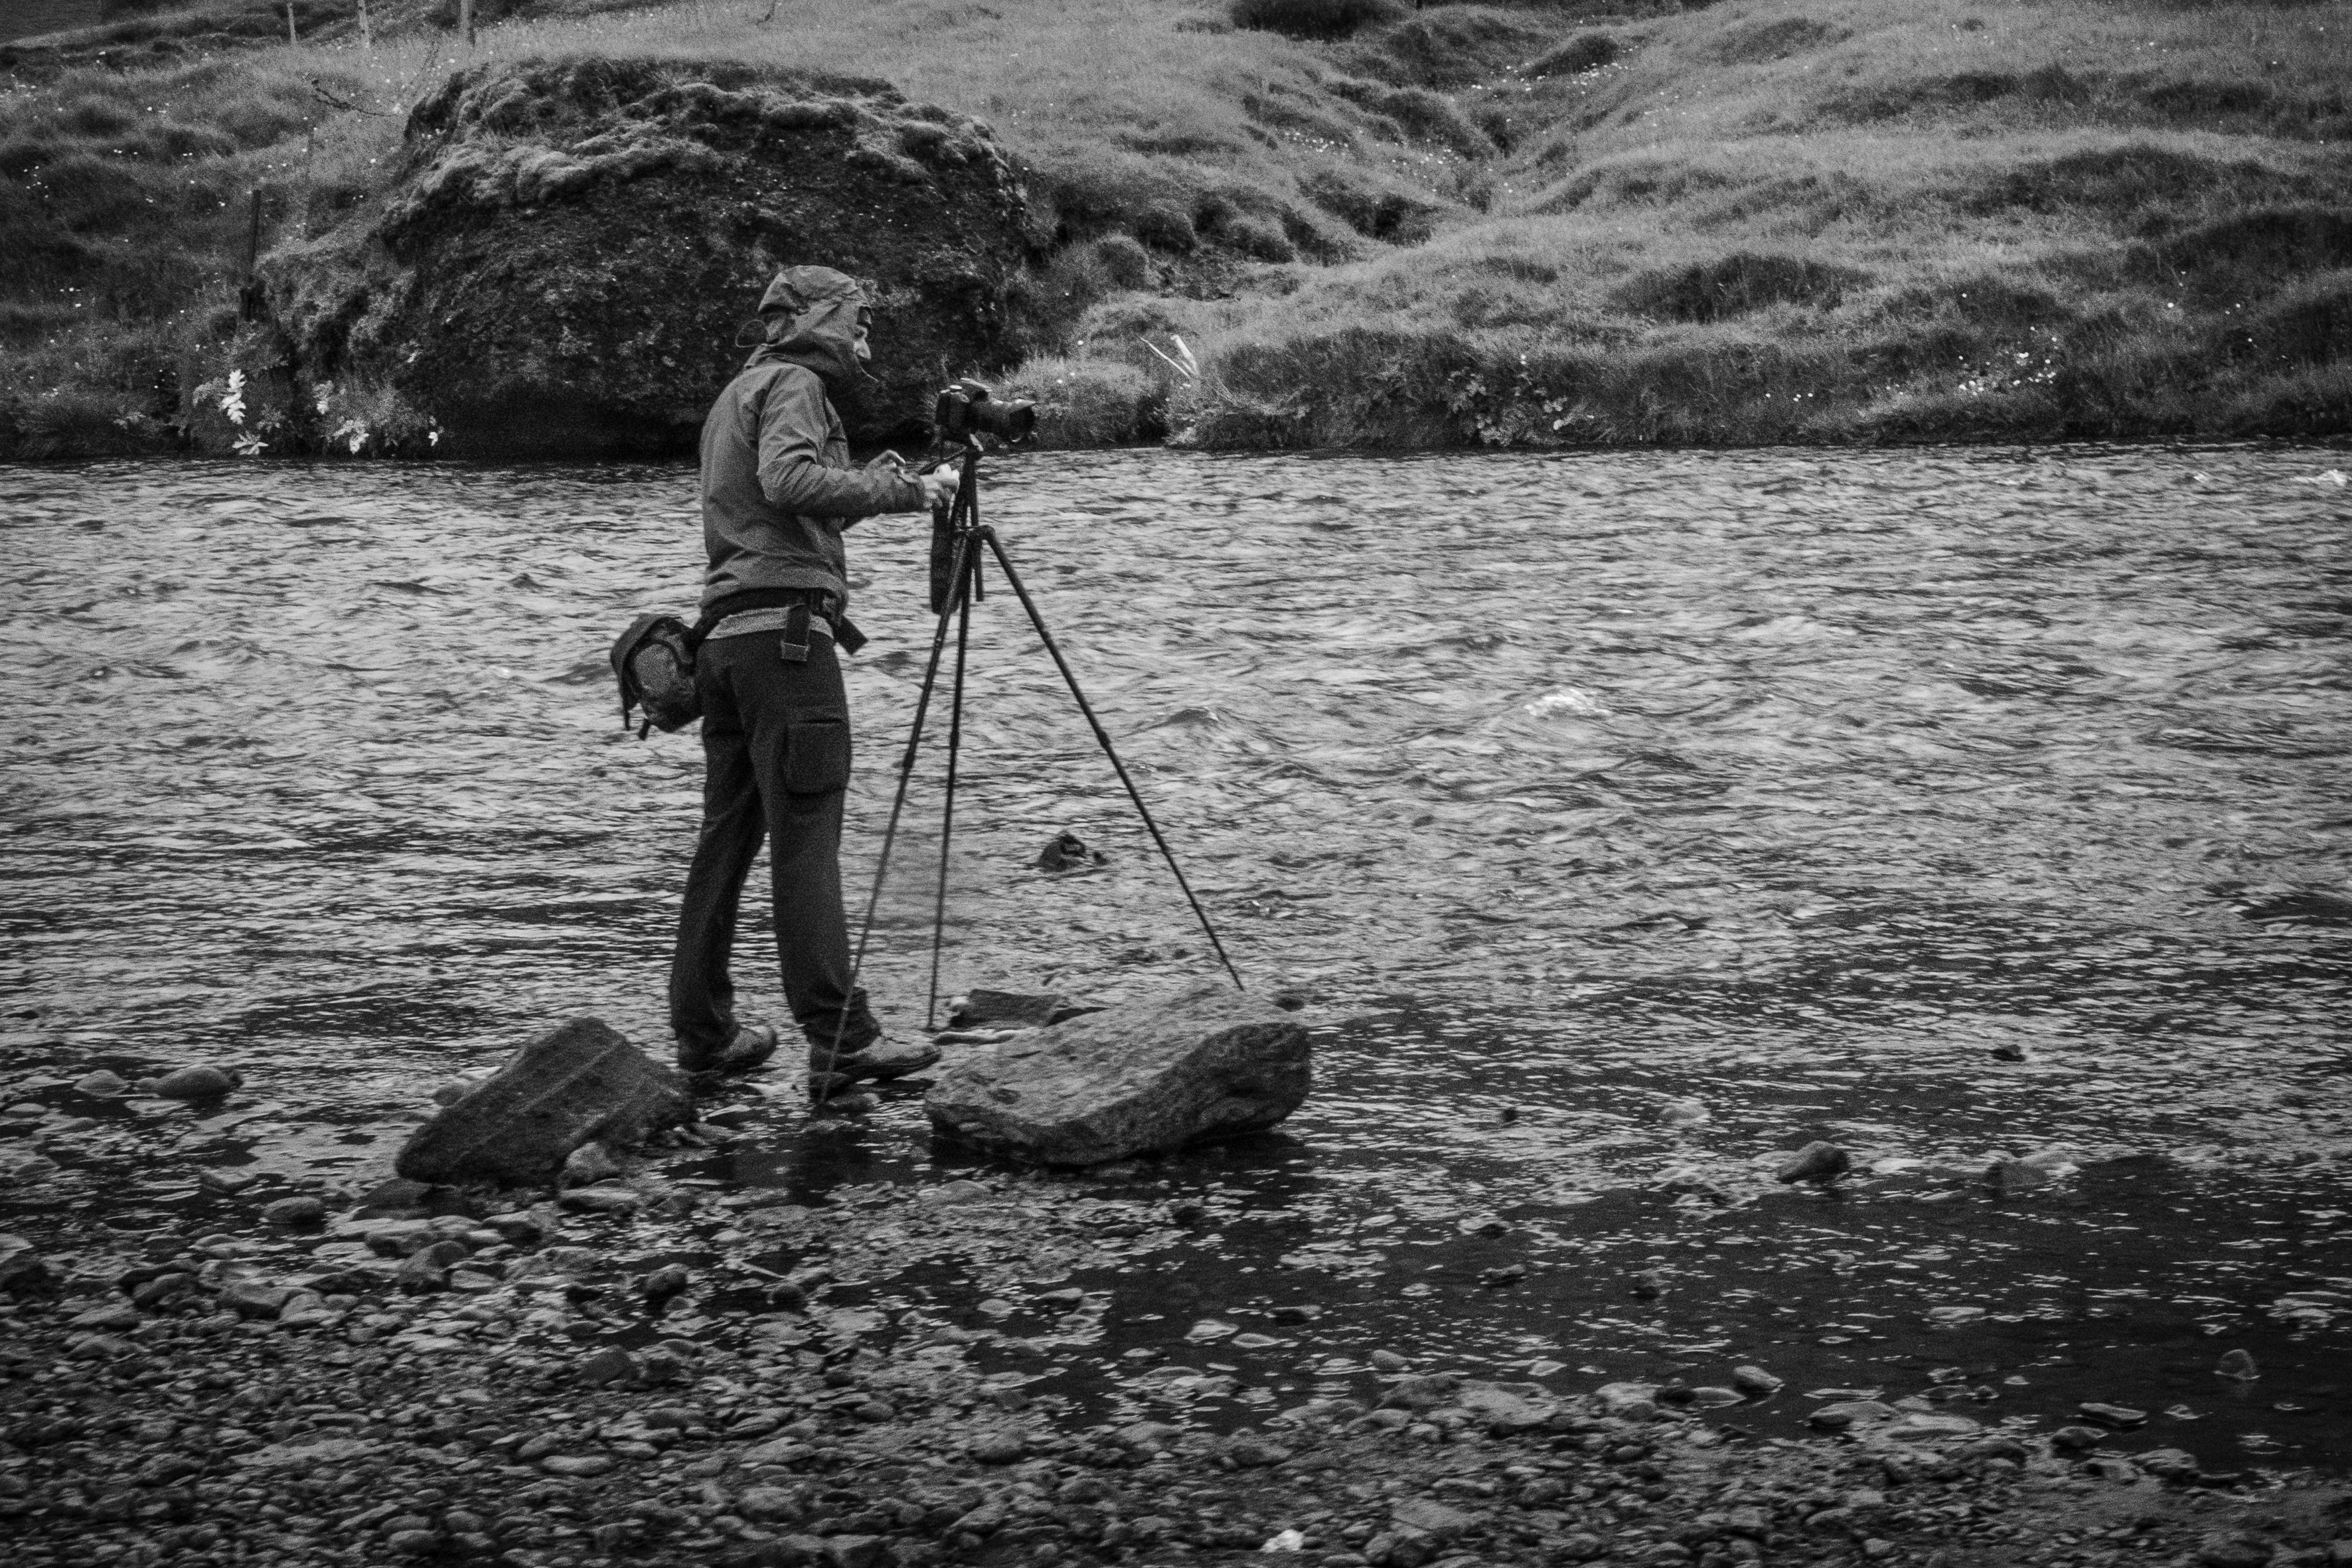
sea, black and white, street, urban, travel, recreation, fujifilm, fishing, fisherman, iceland, monochrome, bw, south, blackandwhite, blackwhite, is, ngc, fuji, fujixt1, fujix, noireblanc, skgafoss, monochrome photography, outdoor recreation, recreational fishing